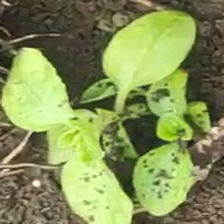
Weed species: Kena_(Commplina_benghalensio)